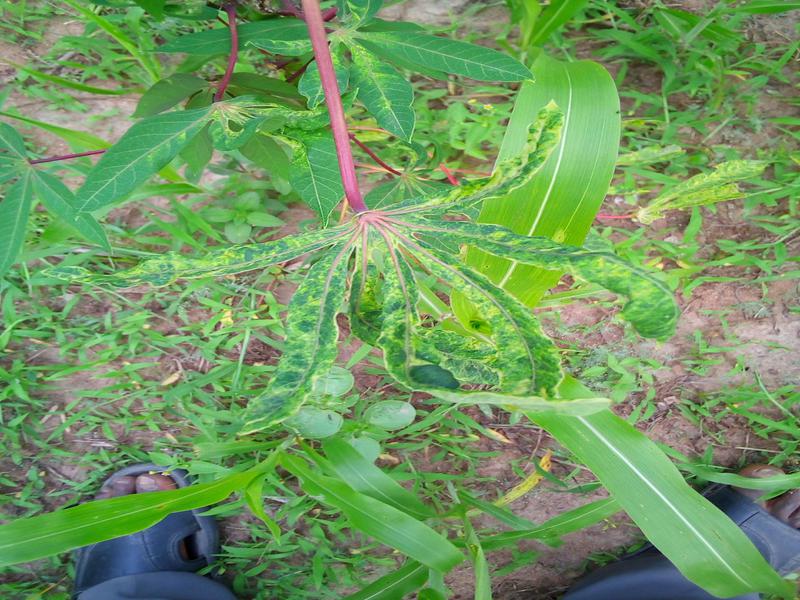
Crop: cassava
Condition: mosaic_disease